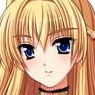
Portrait style: Anime Portrait